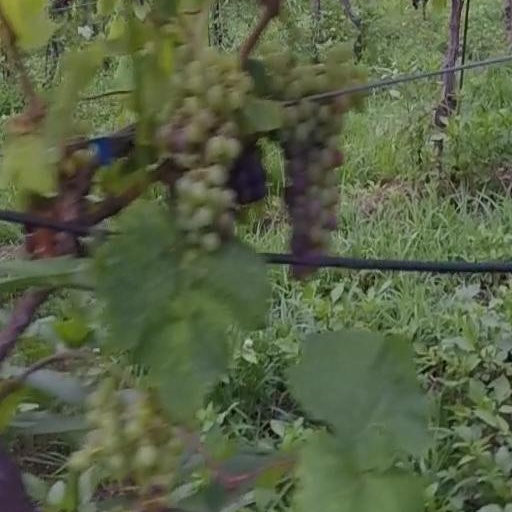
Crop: grape